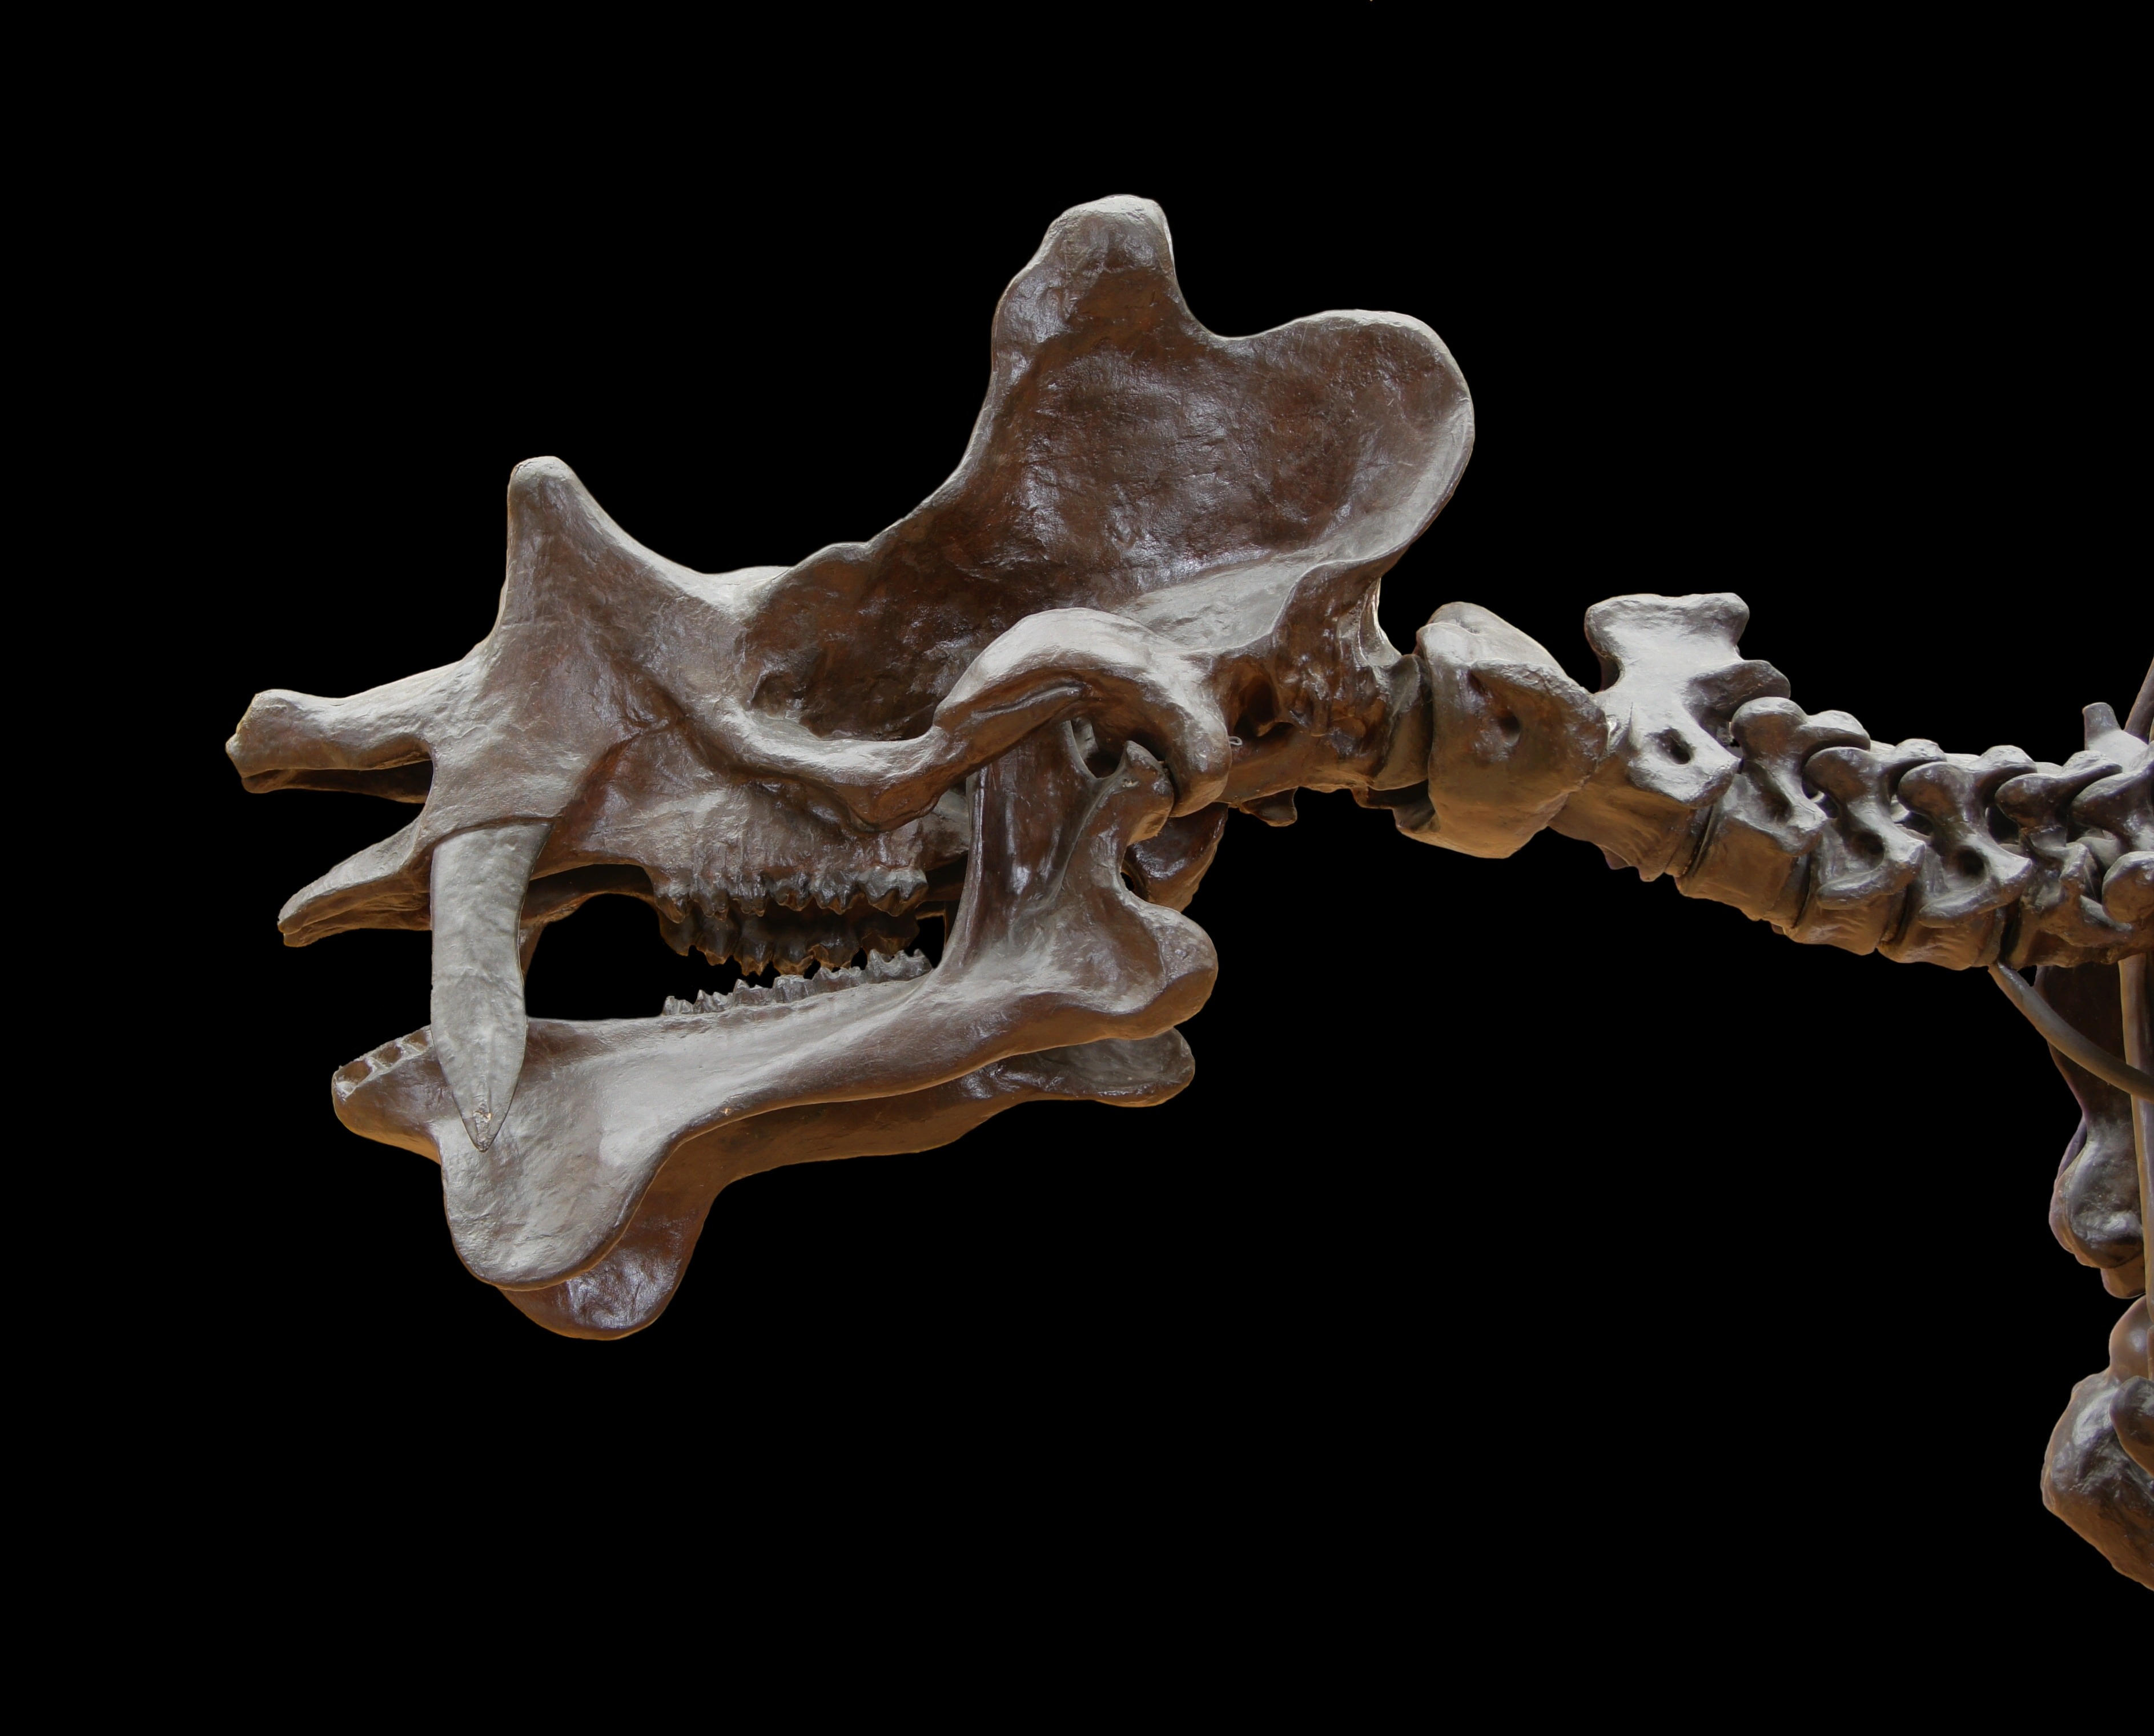
mammal, skull, bone, spine, skeleton, dinosaur, eddy, jaw, prehistoric times, vertebrae, uintatherium, dinocerata